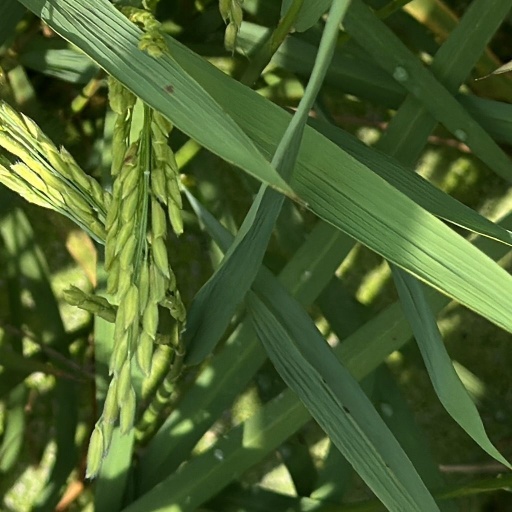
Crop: rice